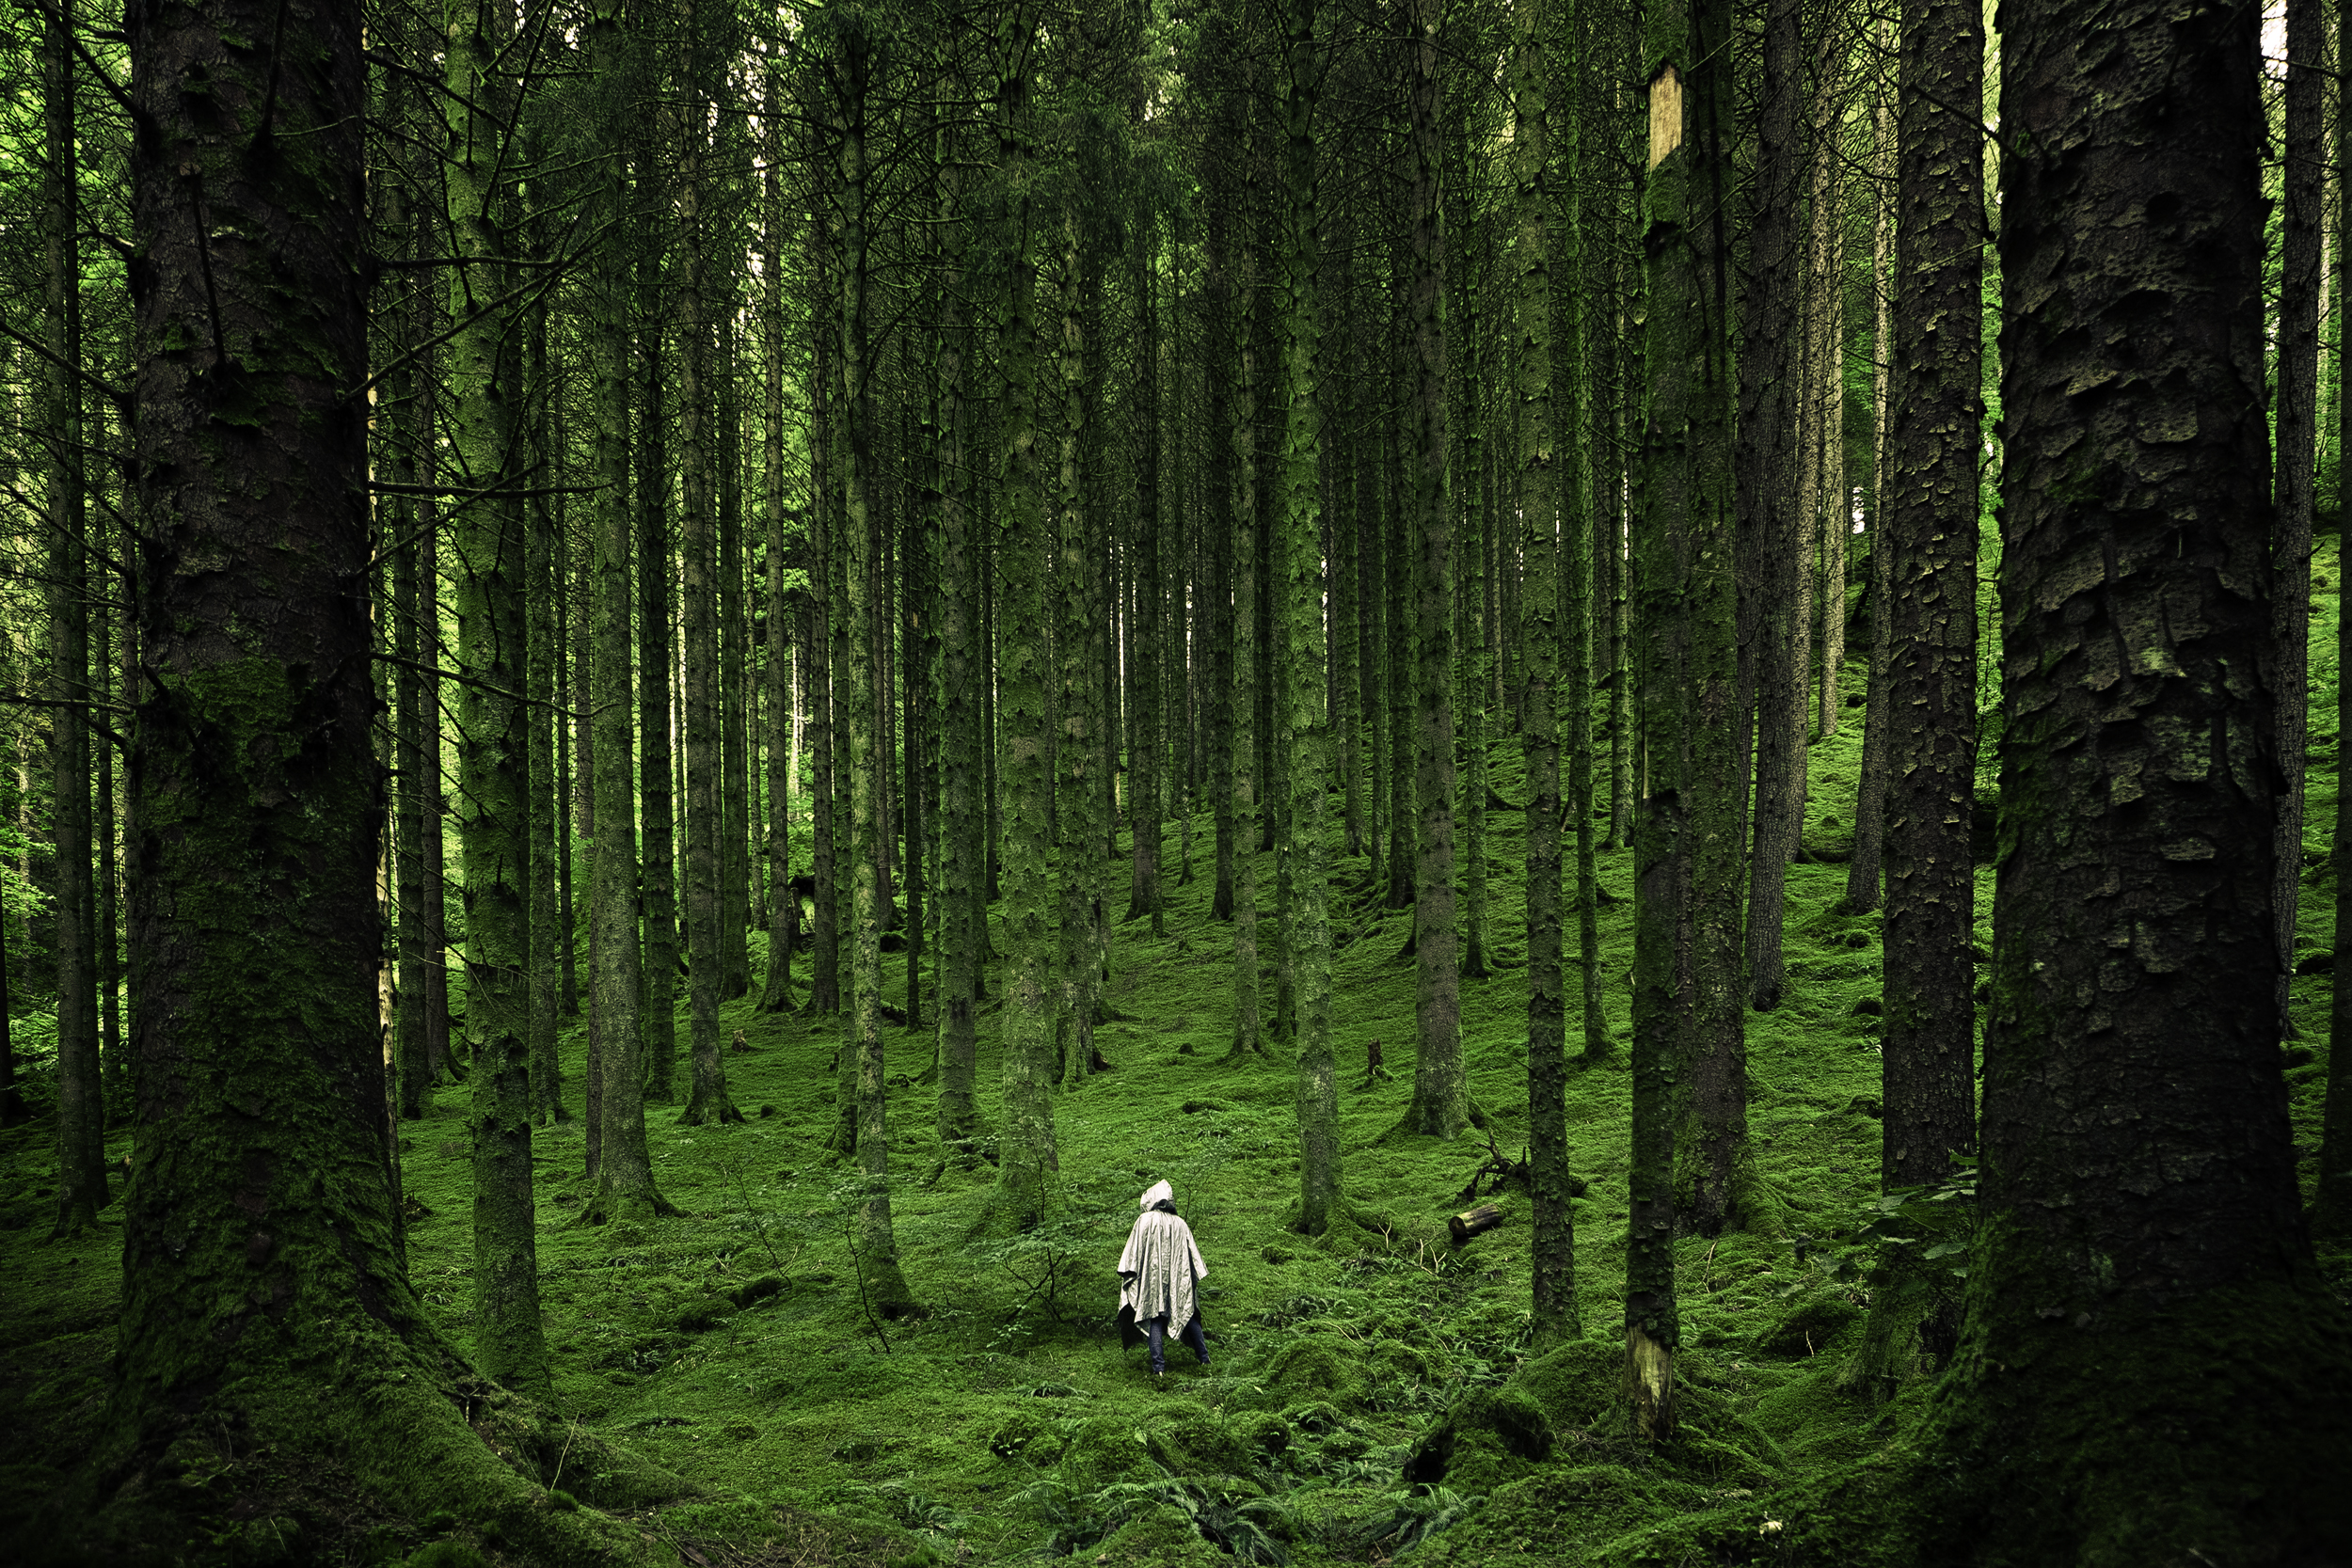
tree, forest, wilderness, plant, hiking, sunlight, trunk, green, jungle, trees, spruce, vegetation, rainforest, deciduous, grove, wanderlust, woodland, habitat, ecosystem, biome, old growth forest, natural environment, geographical feature, woody plant, temperate broadleaf and mixed forest, temperate coniferous forest